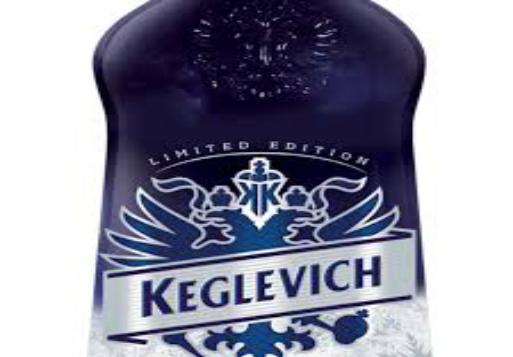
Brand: Keglevich
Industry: Food